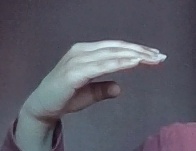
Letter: jeem